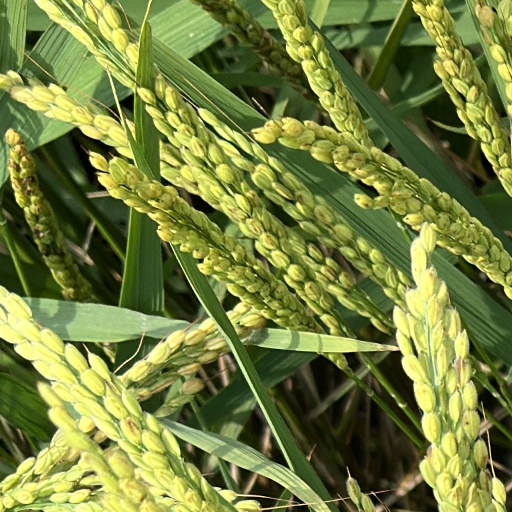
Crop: rice